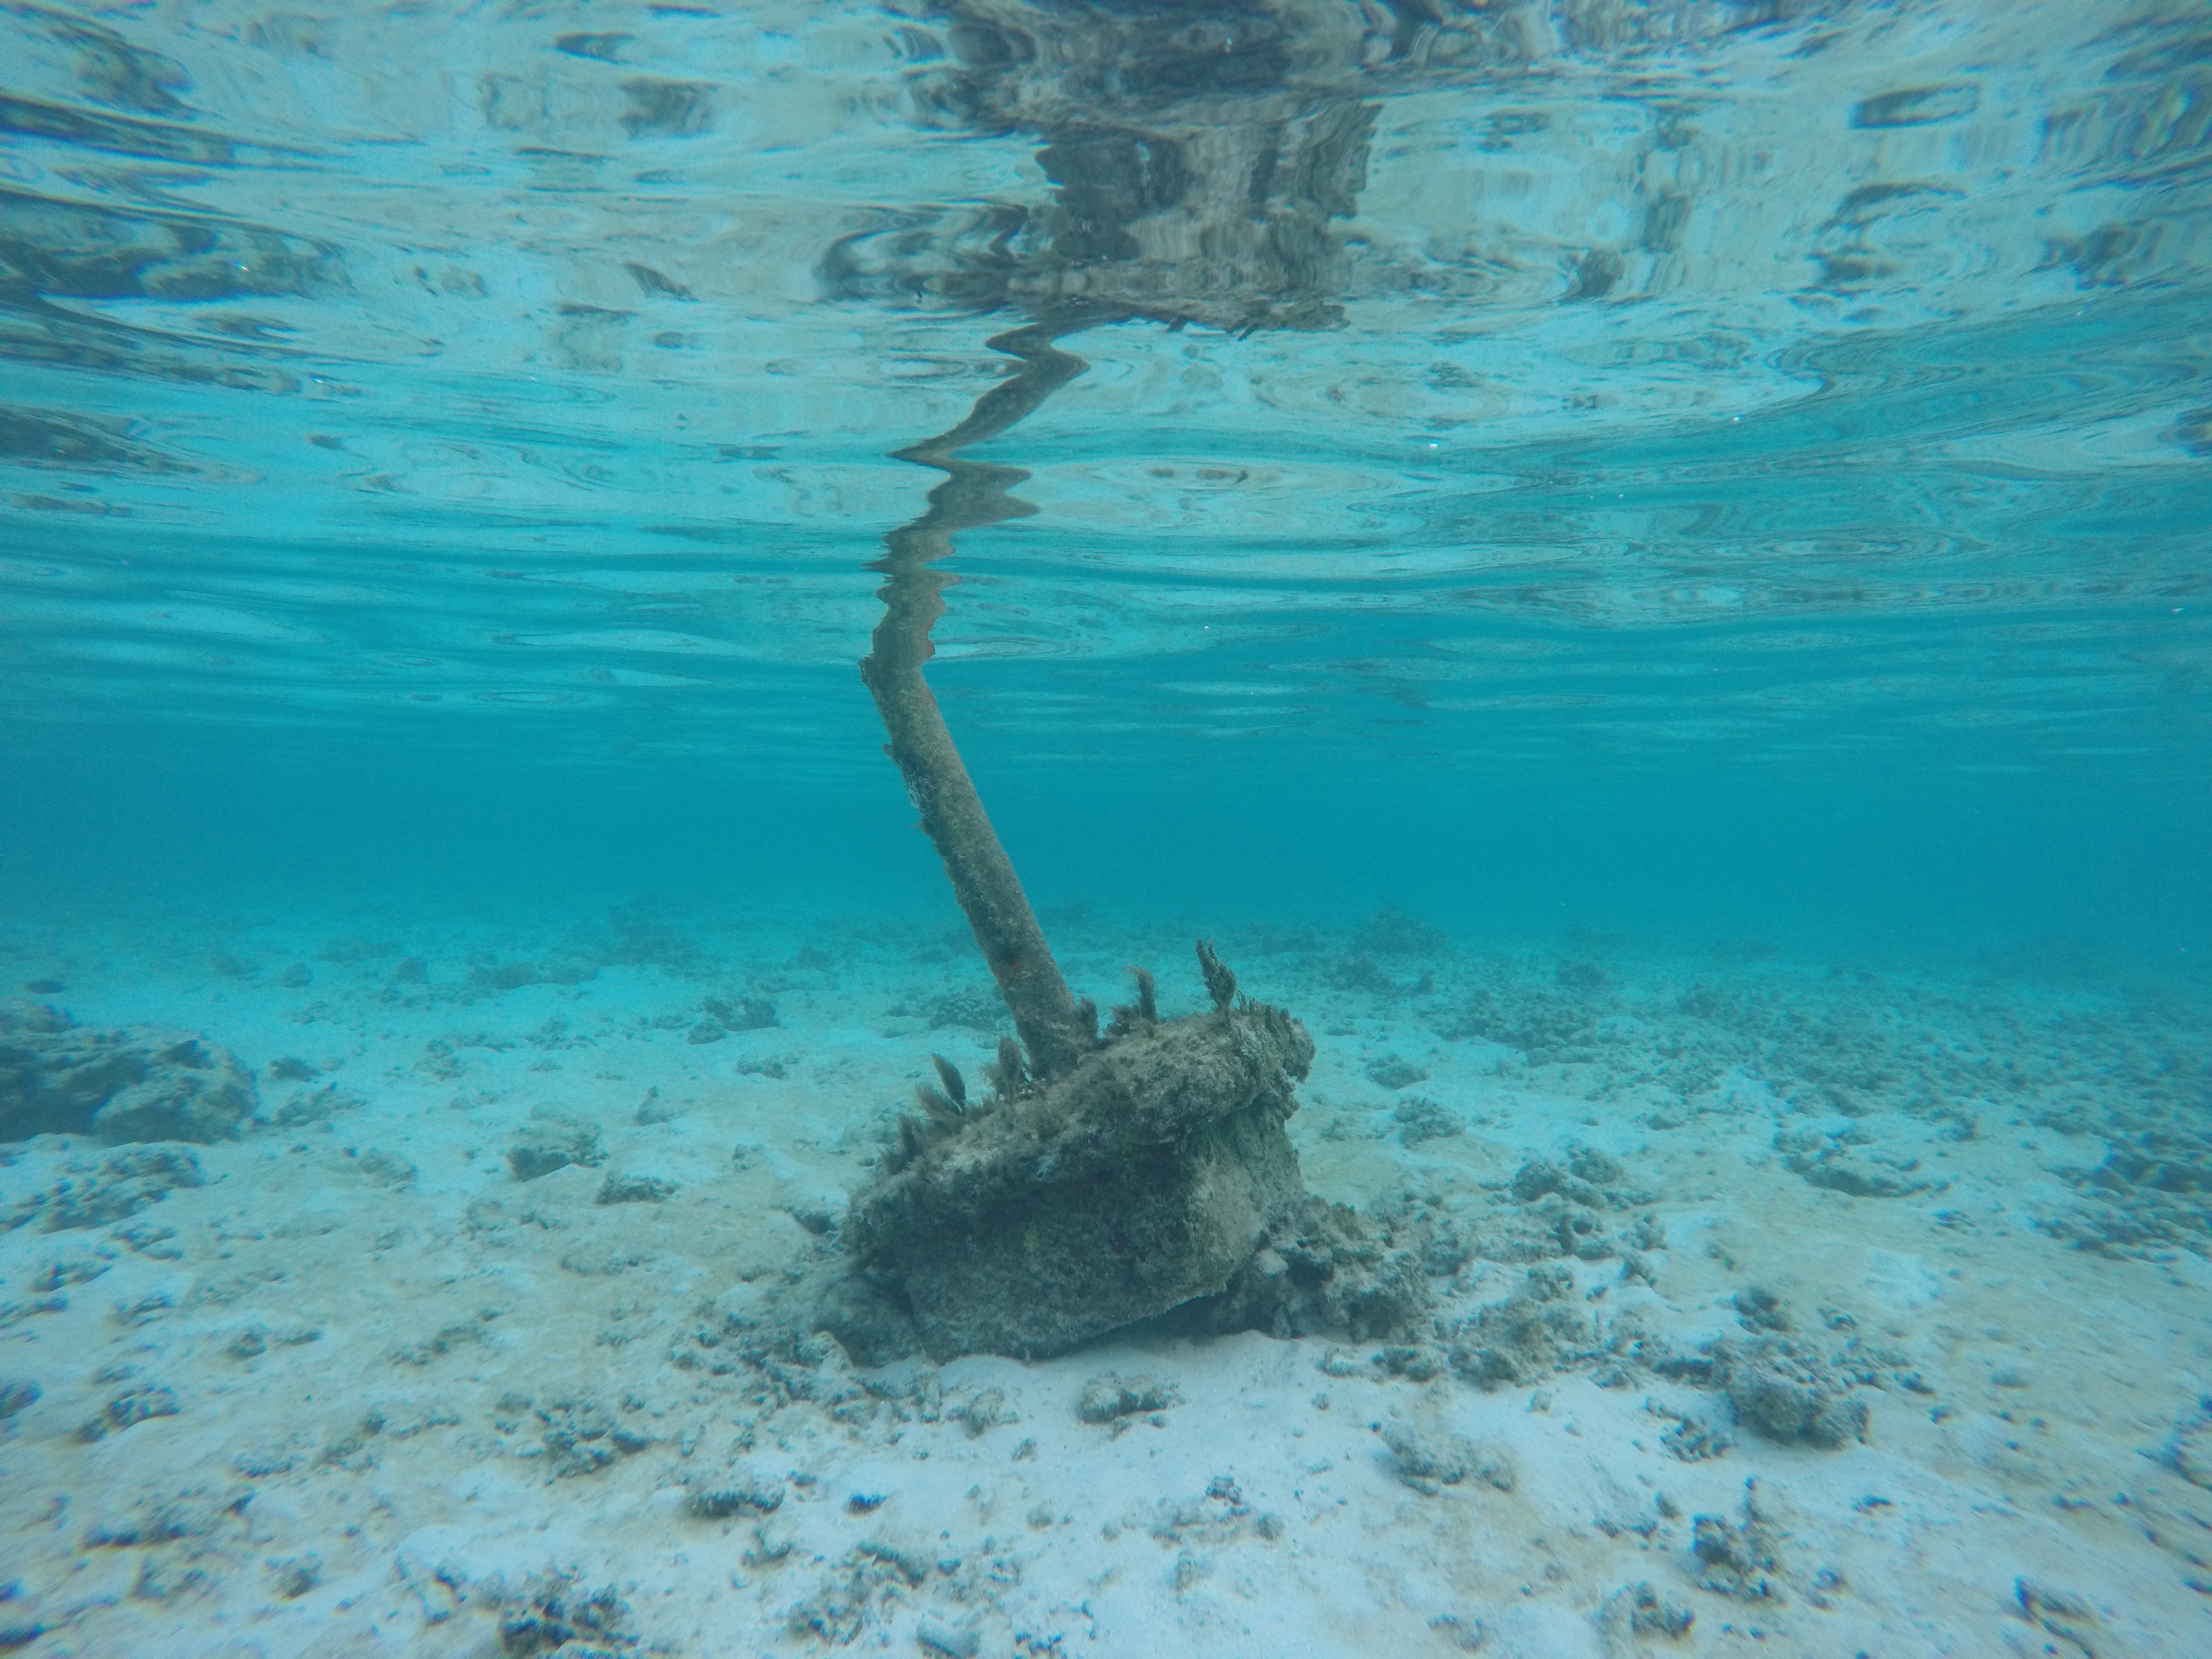
sea, ocean, diving, underwater, biology, fish, coral reef, reef, sports, marine biology